Murder of the Ormesher Sisters

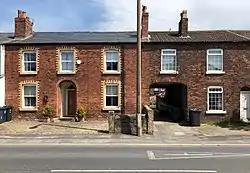

Mary Ormesher had been advised, almost six years prior to her murder, to put her money in a bank or have someone accompany her on the walk home. Mrs Josephine Mary Whitehouse had lived above the sisters’ shop on Church Street with her husband, John Frederick Whitehouse, for six years. Mrs Whitehouse had accompanied Mary home every night, without incident, for almost six years. Whitehouse always walked Mary up to the front door (which was bolted from the inside) and it was then opened by Margaret as Mary did not have a front door key.